Jaime López (songwriter)

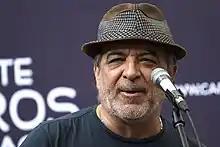
López in 2018

Juan Jaime López Camacho (born 21 January 1954, in Matamoros) is a Mexican songwriter who has been active since 70s in the musical scene.